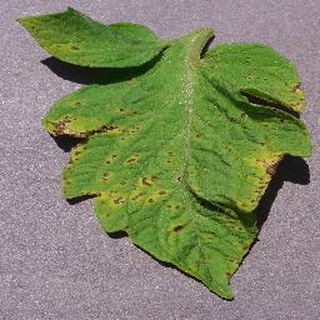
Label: tomato_septoria_leaf_spot